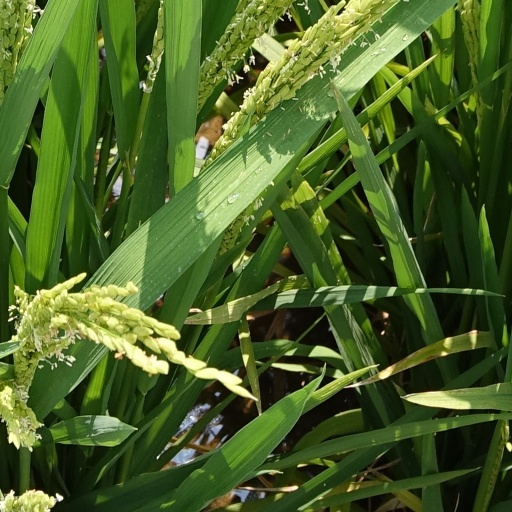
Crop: rice